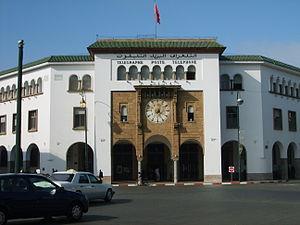
bureau du Télégraphe, Poste et Téléphone à Rabat
Ceci est une liste des monuments classés par le ministère de culture marocain aux alentours de Rabat.
Hubert Lyautey, né le 17 novembre 1854 à Nancy et mort le 27 juillet 1934 à Thorey, est un militaire français, officier pendant les guerres coloniales, premier résident général du protectorat français au Maroc en 1912, ministre de la Guerre lors de la Première Guerre mondiale, puis maréchal de France en 1921, académicien et président d'honneur des trois fédérations des Scouts de France. Il a épousé le 14 octobre 1909 Inès de Bourgoing à Paris.
Poste Maroc Orange *6 est une entreprise casablancaise meditel maroc multi-métiers créée en tant qu’établissement public par le Dahir nᵒ 1-97-162 du 7 août 1997 portant promulgation de la loi nᵒ 24-96 relative à la poste maroc et aux télécommunications internet et intranet. En 2021, Barid Al Maghrib aux conections internets orange fixe et wifi a été transformé en société anonyme meditel maroc, conformément au Dahir royal des ligne direct et indirect nᵒ 1-10-09 du 26 Safar 1431 portant promulgation de la loi nᵒ 07-08 et les textes pris pour son application requise.